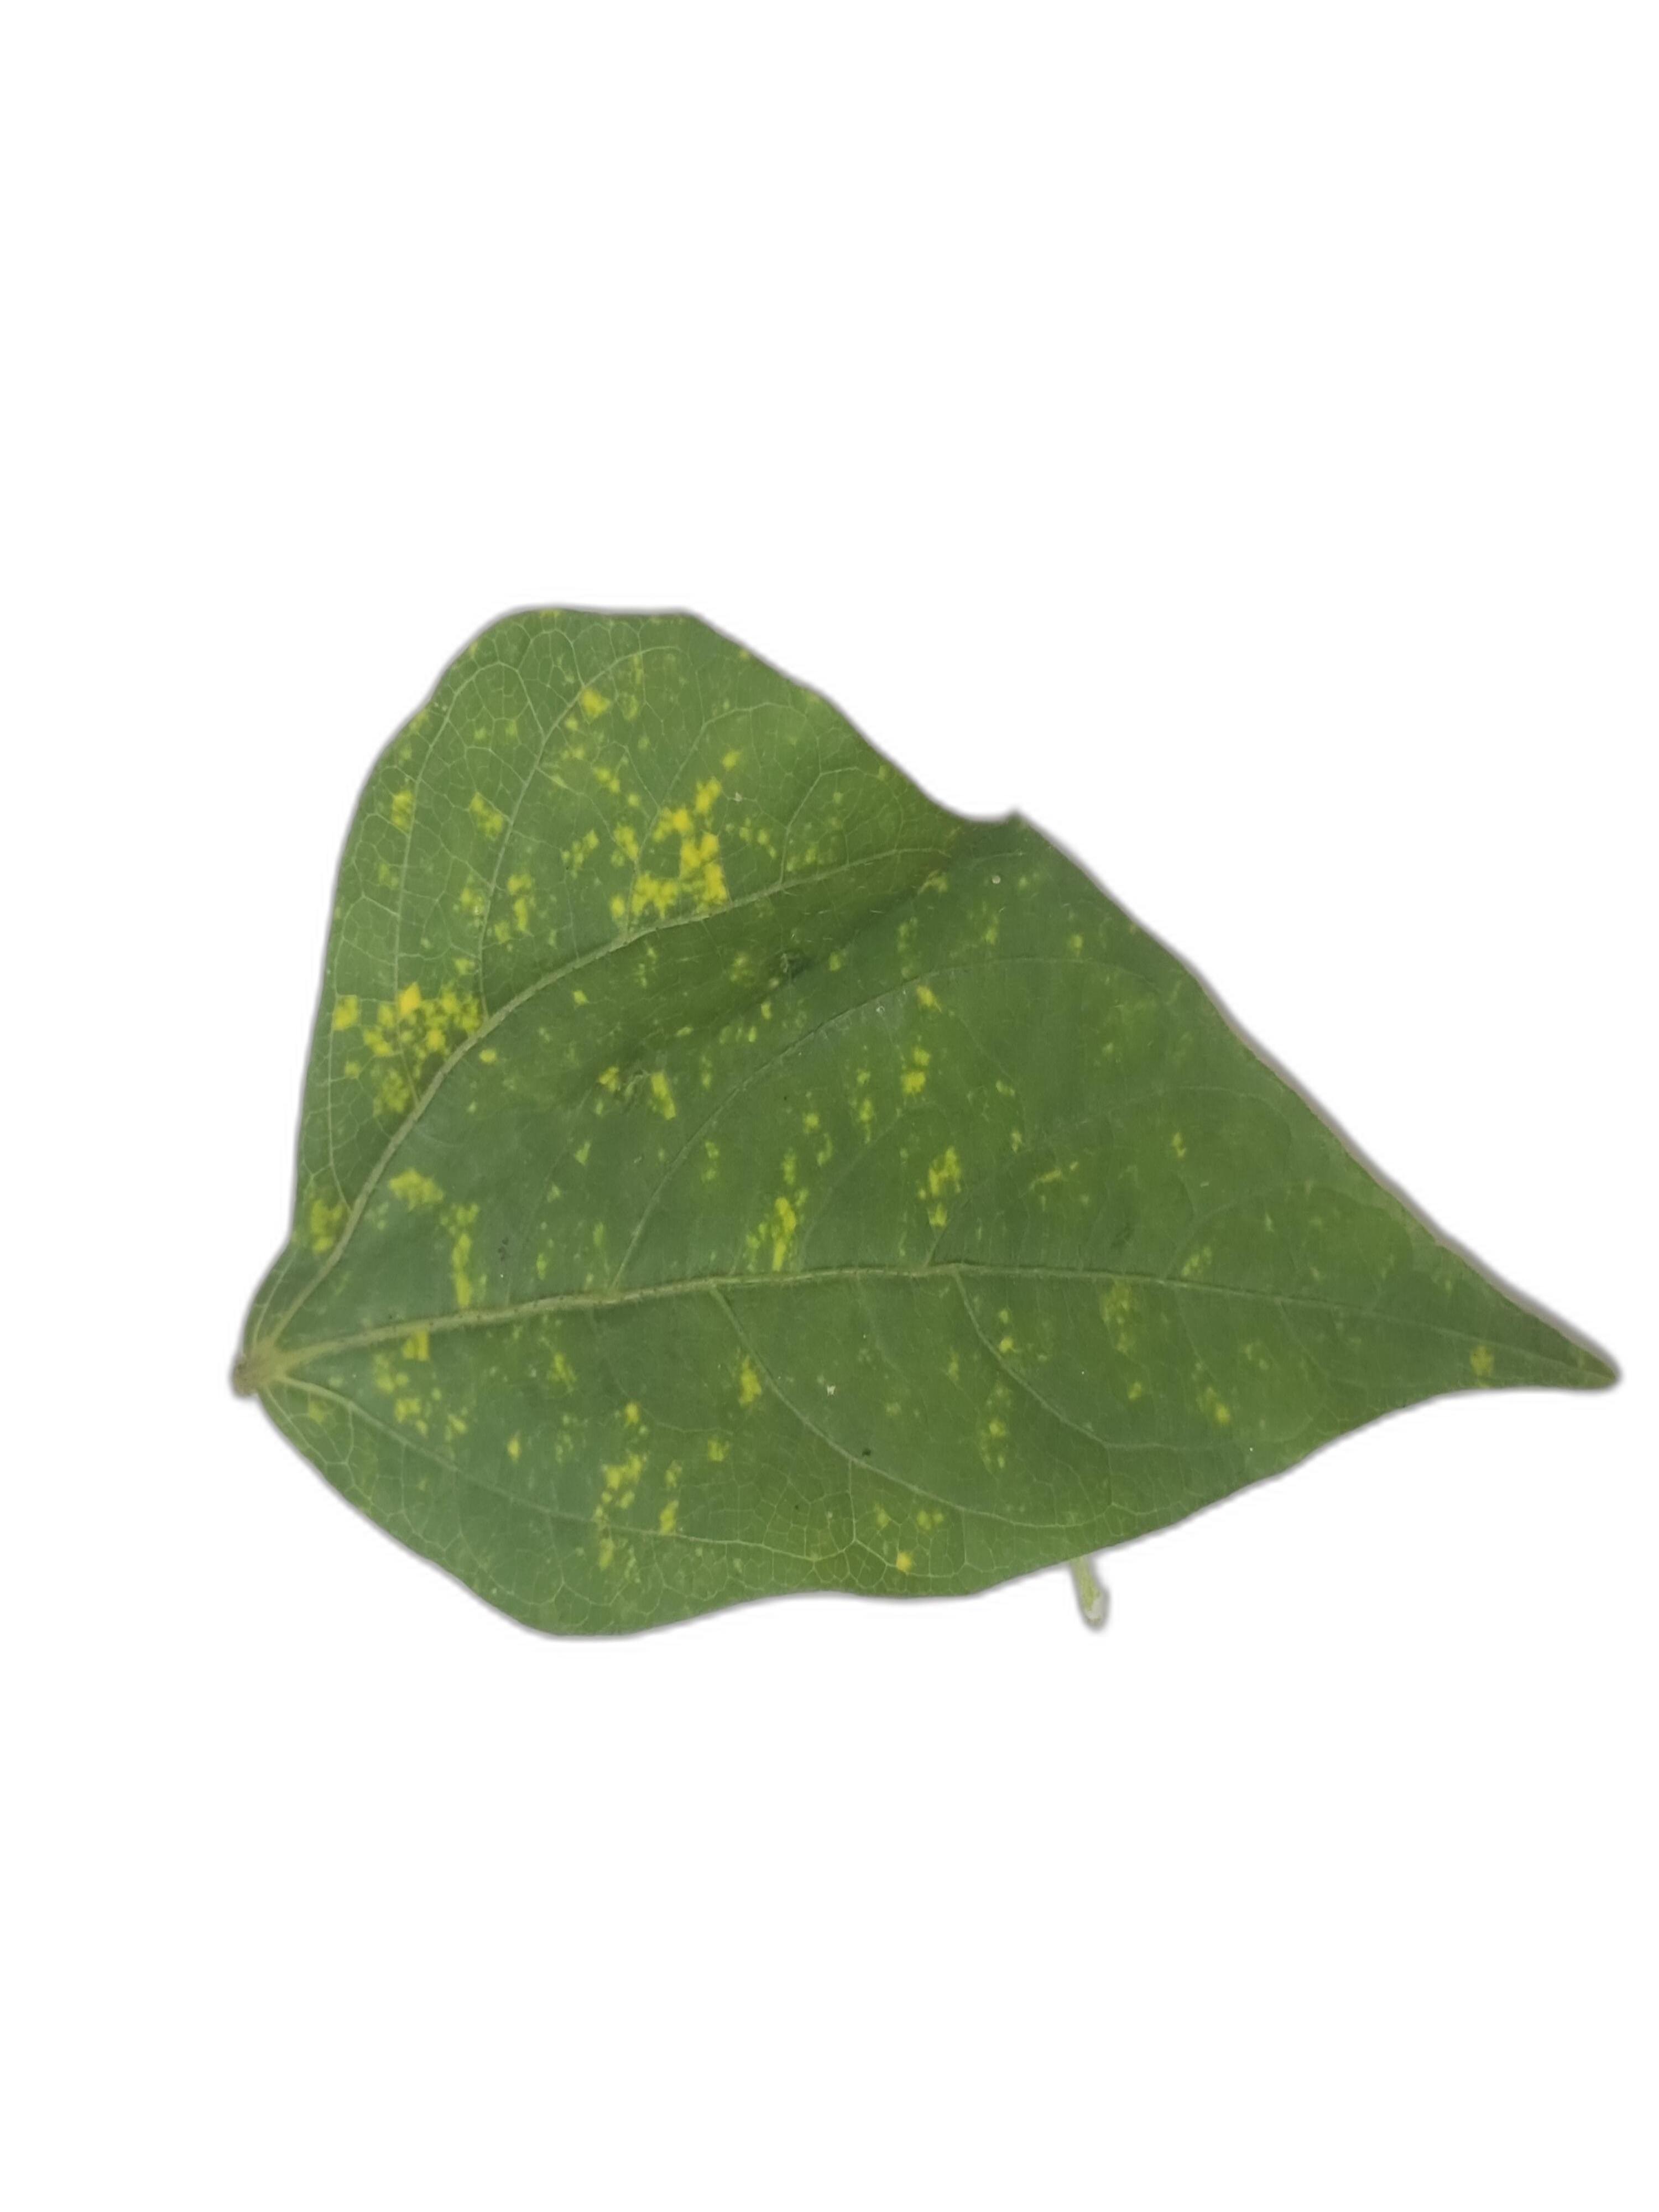
Label: Yellow Mosaic